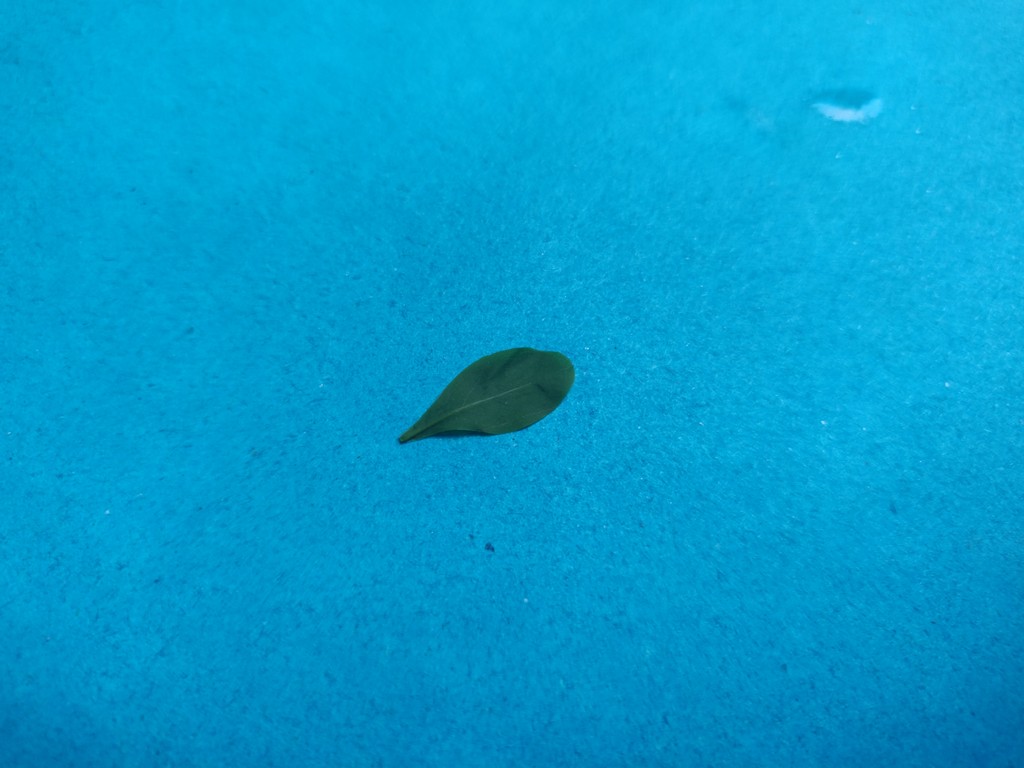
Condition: Healthy
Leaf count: single
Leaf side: back